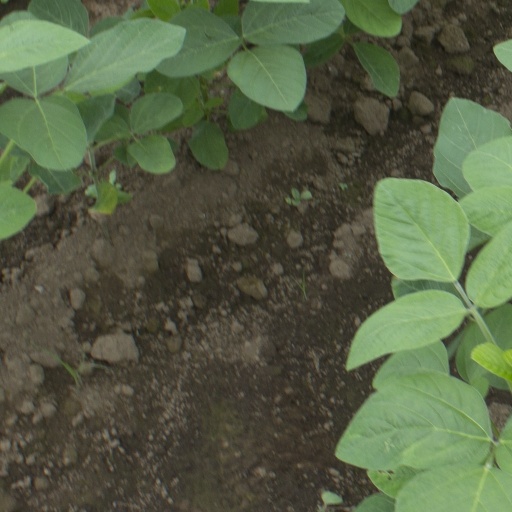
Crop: soybean